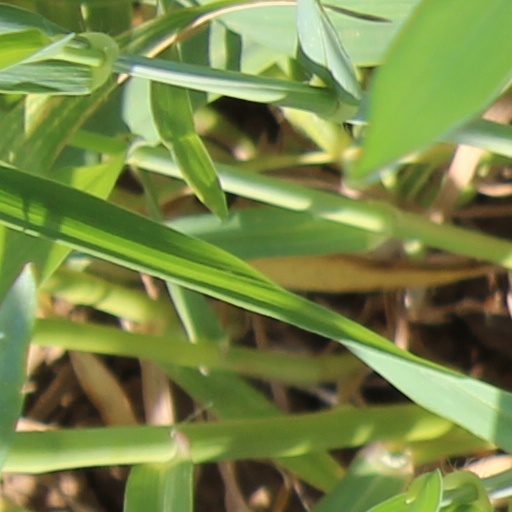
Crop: wheat